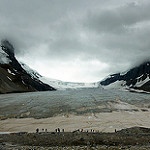
Scene: Outdoor